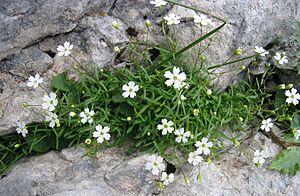
Le mont Chauffé est un sommet du massif du Chablais situé dans le val d'Abondance en Haute-Savoie, à cheval sur les communes de La Chapelle-d'Abondance, Abondance et Vacheresse. Son sommet est marqué par deux cairns ; un petit oratoire avec une statue de la Vierge est présent sur le versant sud.